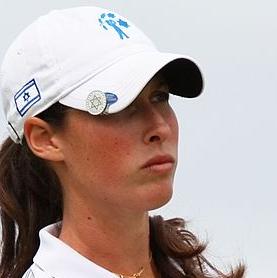
Age: 20